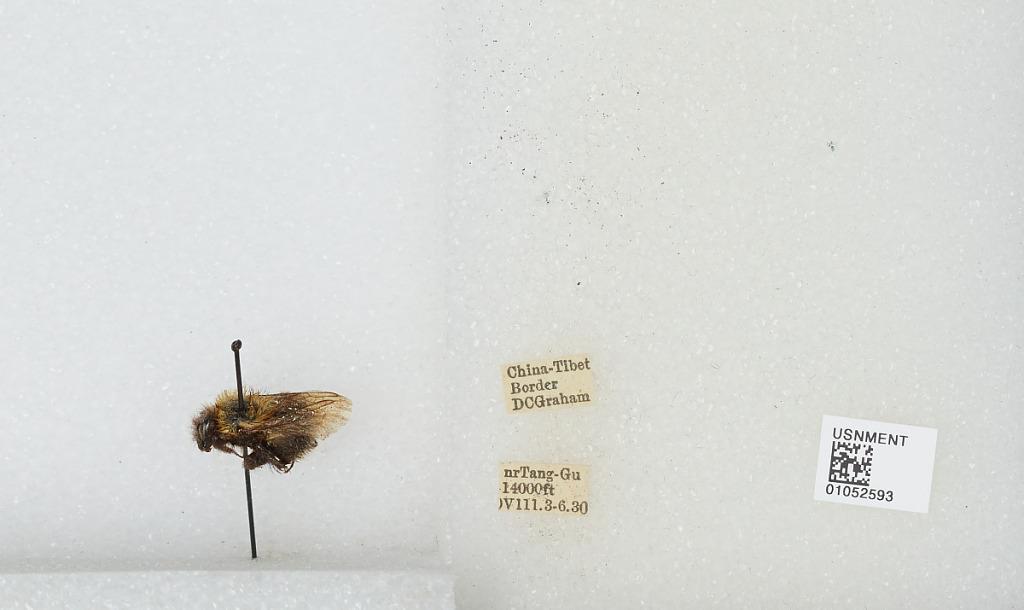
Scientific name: Bombus sp.
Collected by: D. Graham
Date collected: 1930-8-3
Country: China
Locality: China-Tibet border near Tang-Gu